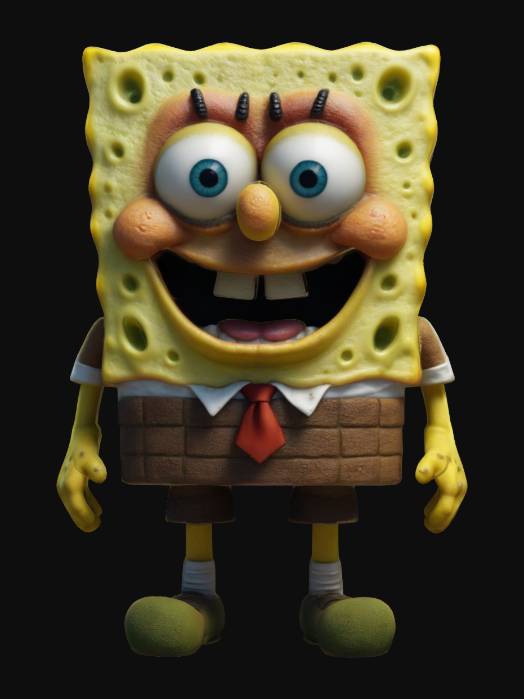
미적 점수 (1~10점): 7